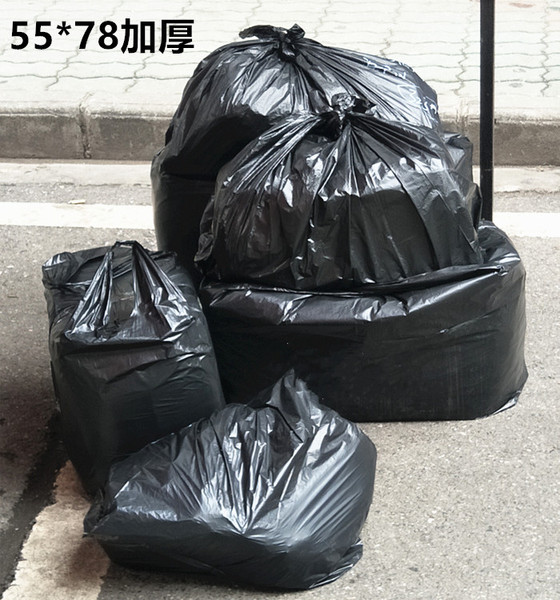
Label: plastic